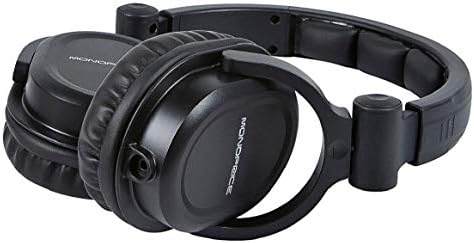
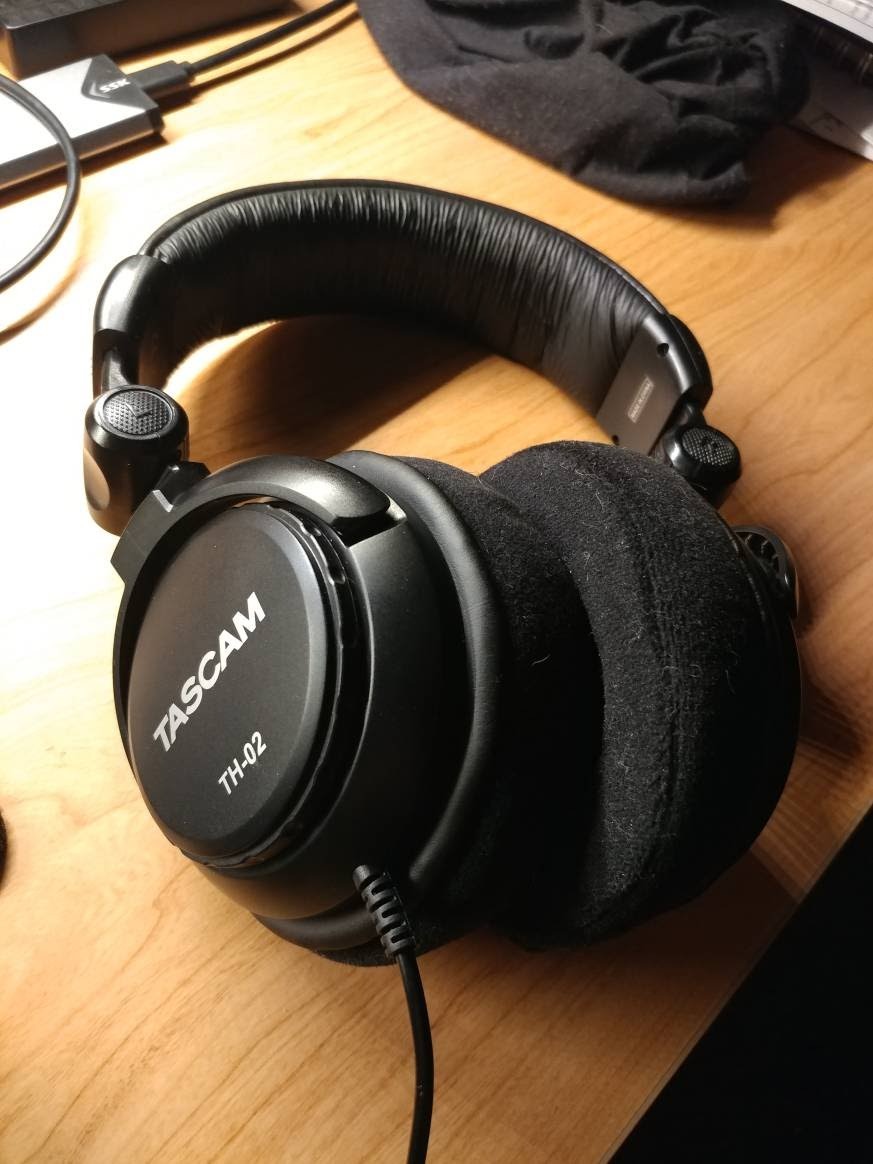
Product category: headphones
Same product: no